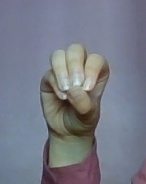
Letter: ha